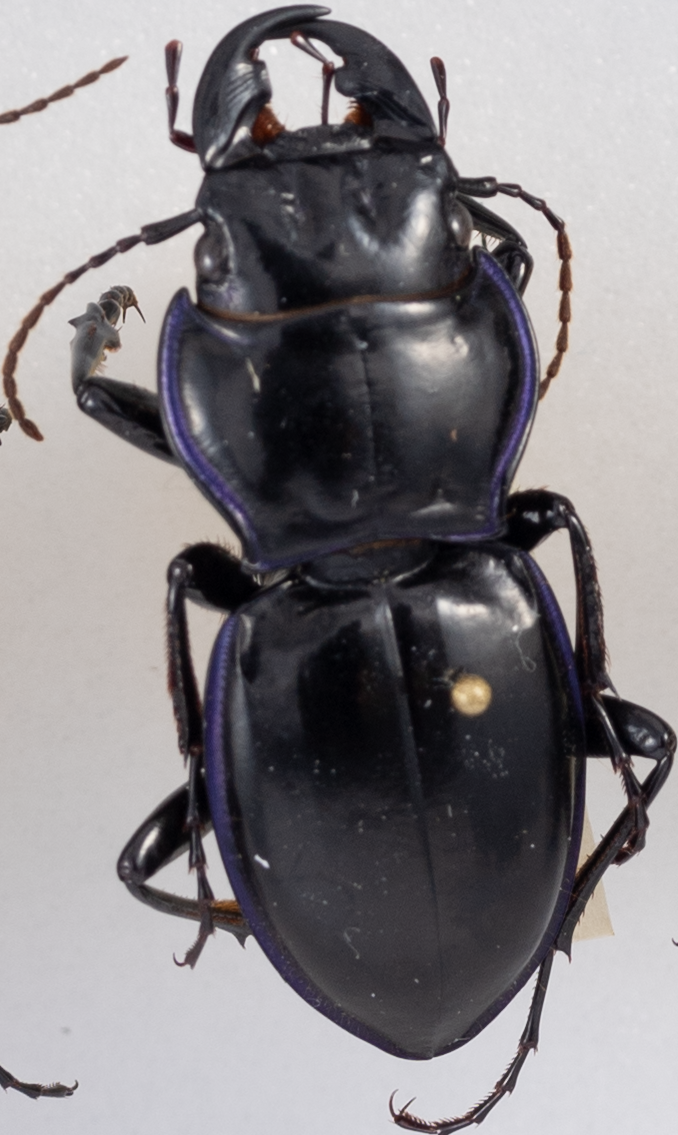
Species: Pasimachus punctulatus
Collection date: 2018-07-24
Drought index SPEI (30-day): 1.45
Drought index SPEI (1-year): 0.54
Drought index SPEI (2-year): -0.17